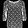
Label: Shirt